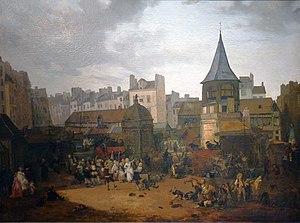
Philibert-Louis Debucourt, né le 13 février 1755 à Paris et mort le 22 septembre 1832 à Belleville, est un peintre et graveur français, connu pour ses scènes de genre.